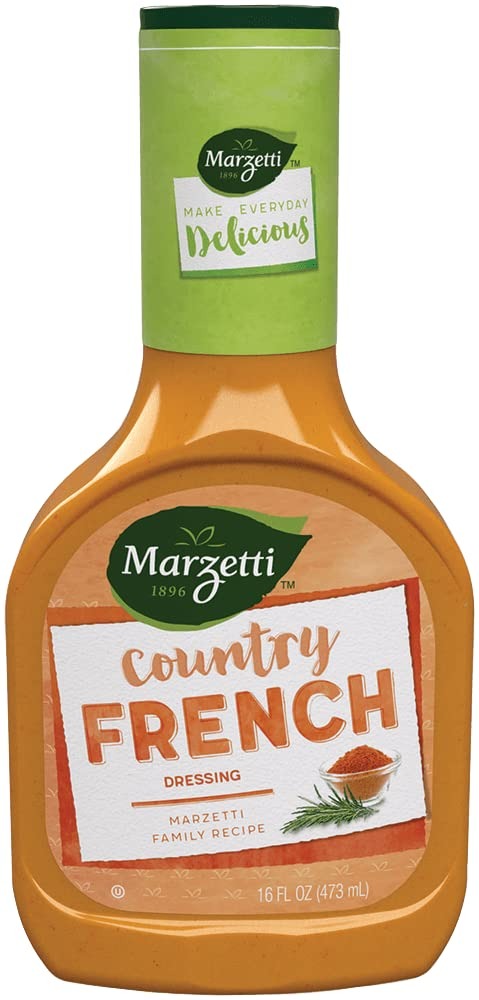
Item Name: Country French Dressing
Value: 16.0
Unit: Fl Oz

Price: 6.22